United States Army Air Service

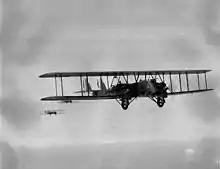
NBS-1s of the 2nd Bomb Group, April 1926

The principal pursuit planes of the Air Service were the MB-3 (50 in inventory), the MB-3A (200 acquired 1920–23), and the Curtiss PW-8/P-1 Hawk (48 acquired in 1924–25). The only bomber ordered in quantity was the Martin NBS-1 (130 ordered 1920–1922), the mass-produced version of the MB-2 bomber developed in 1920. Mitchell used the NBS-1 as the primary striking weapon during his demonstration in July 1921 off the Virginia coast that resulted in the .